Hōdai Yamazaki

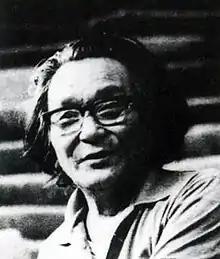

was a Japanese "tanka" poet active in Shōwa era Japan. His verses are characterized by the skillful use of colloquial language.